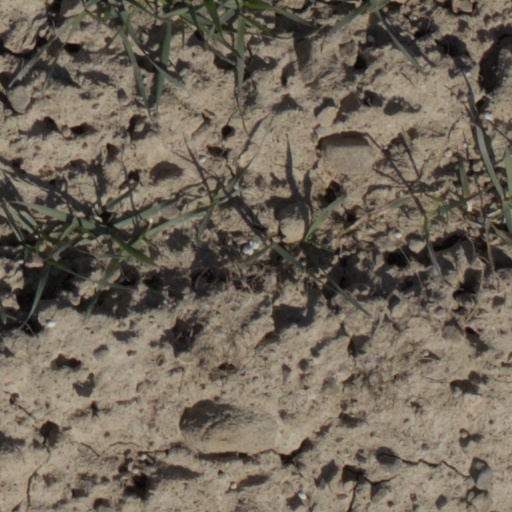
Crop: wheat